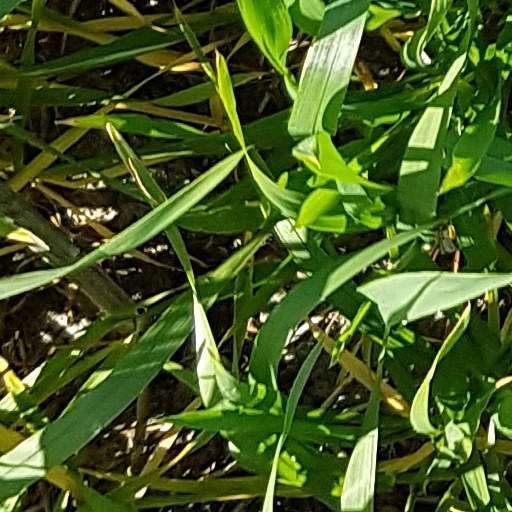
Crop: wheat